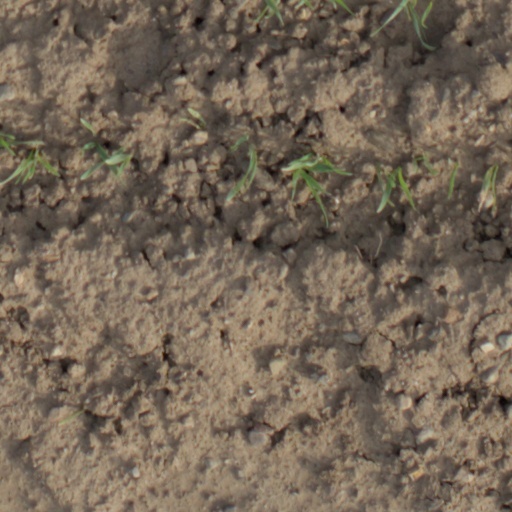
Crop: wheat